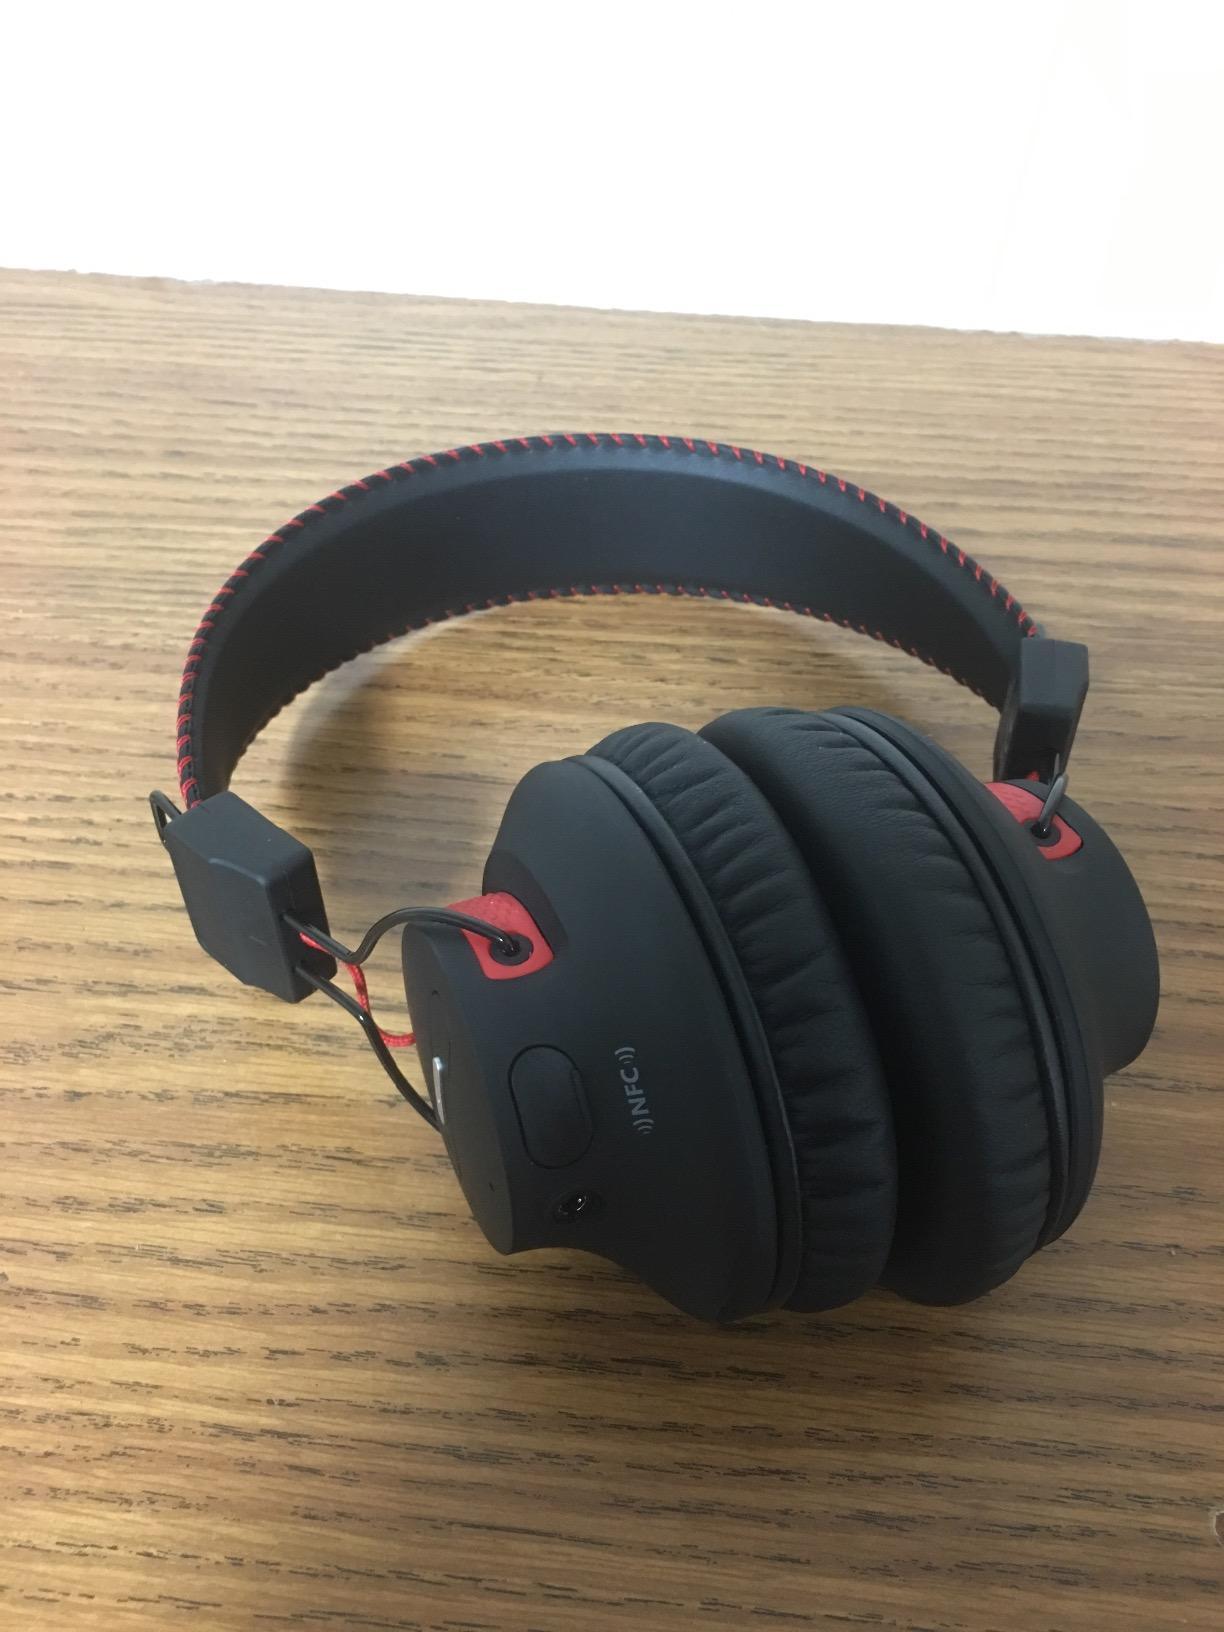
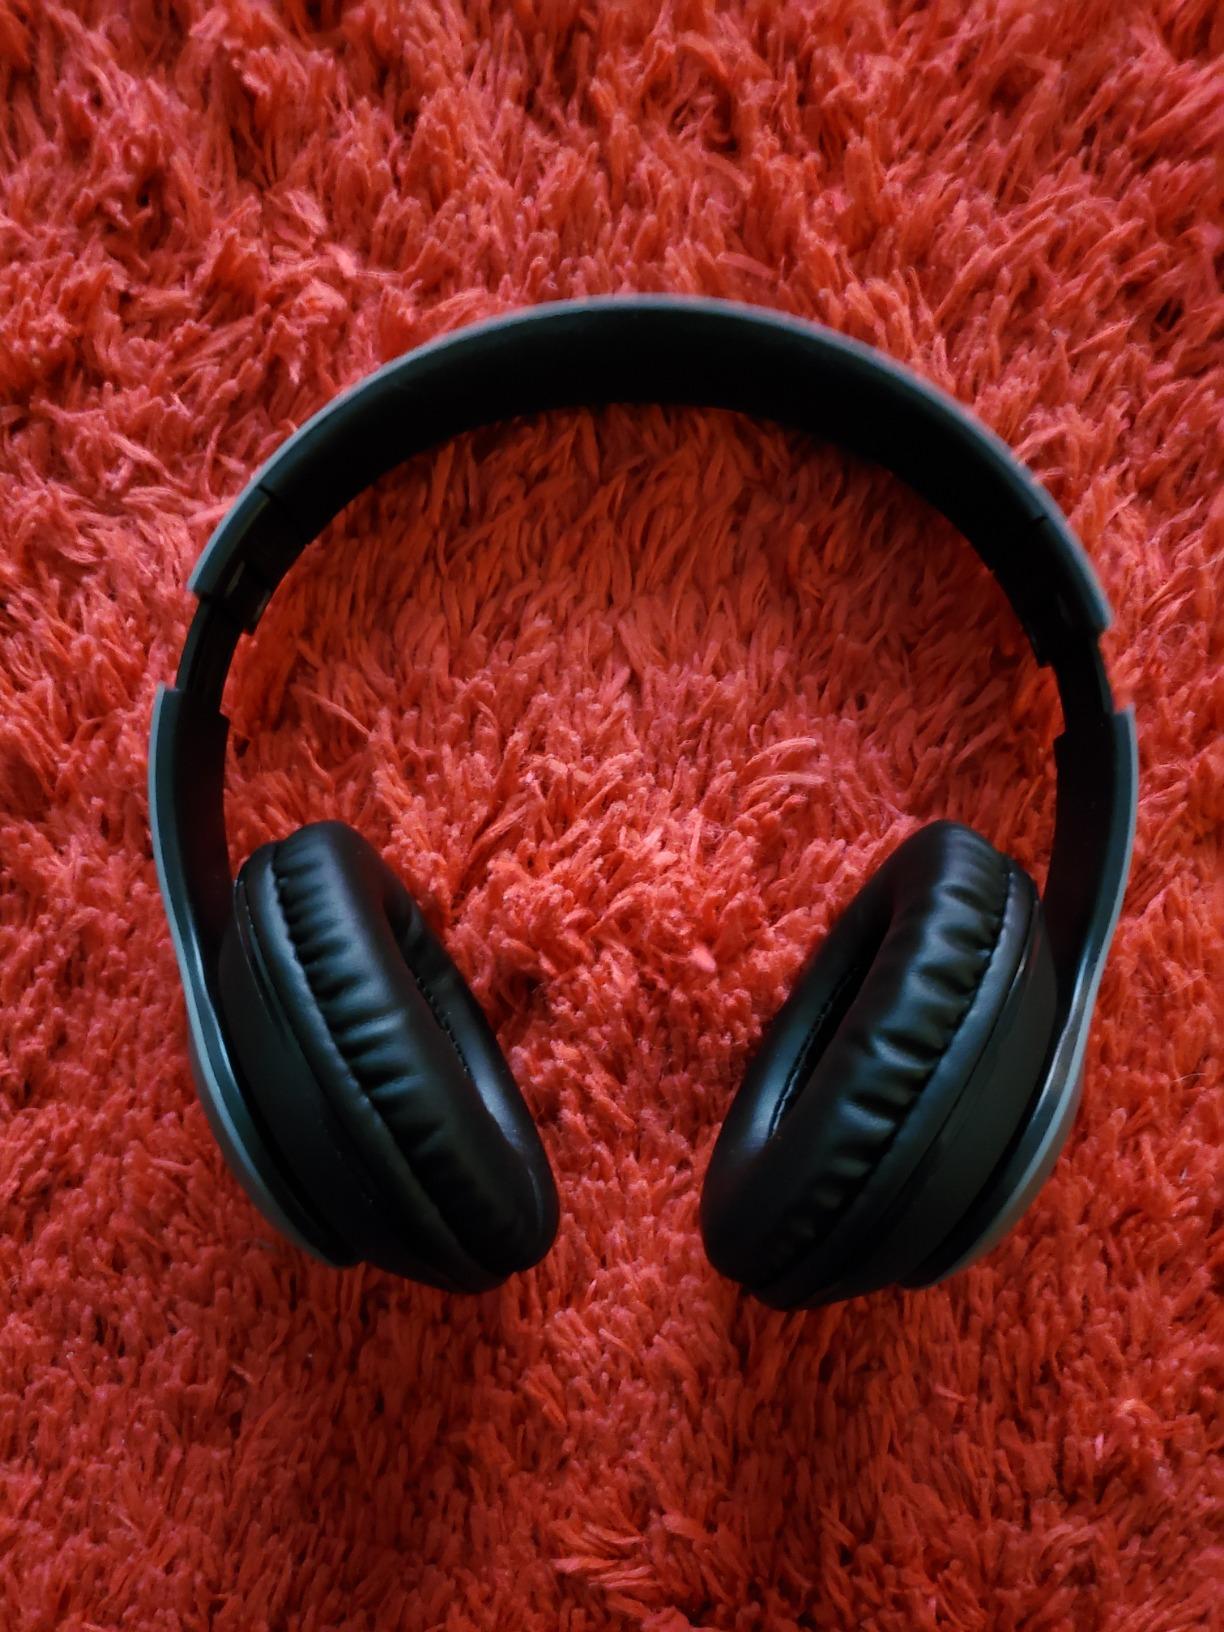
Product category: headphones
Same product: no